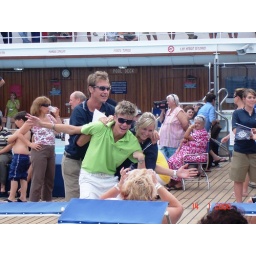
Some of the fun on the boat. The dude in the green shirt became Darrens rugby partner on the island